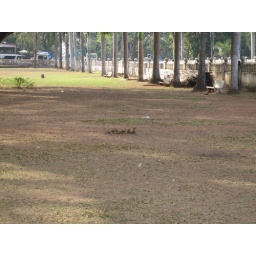
dog sleeping in field